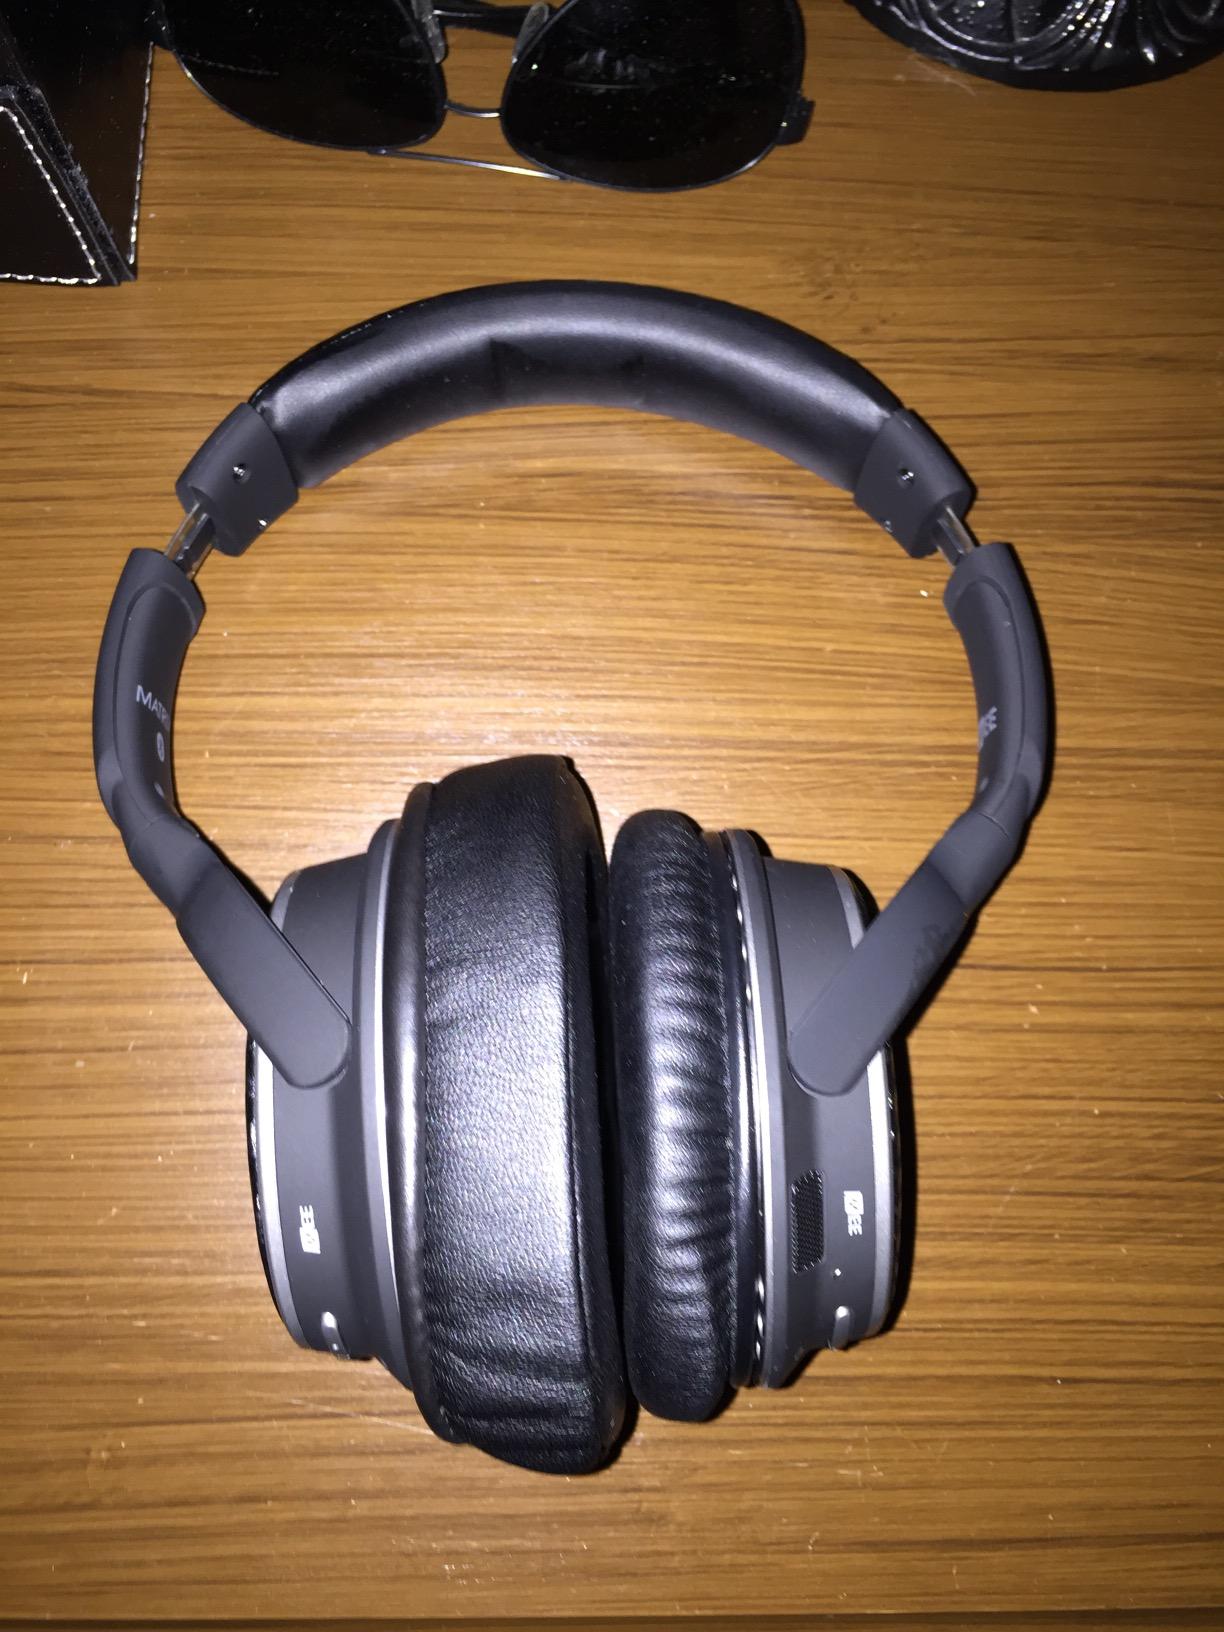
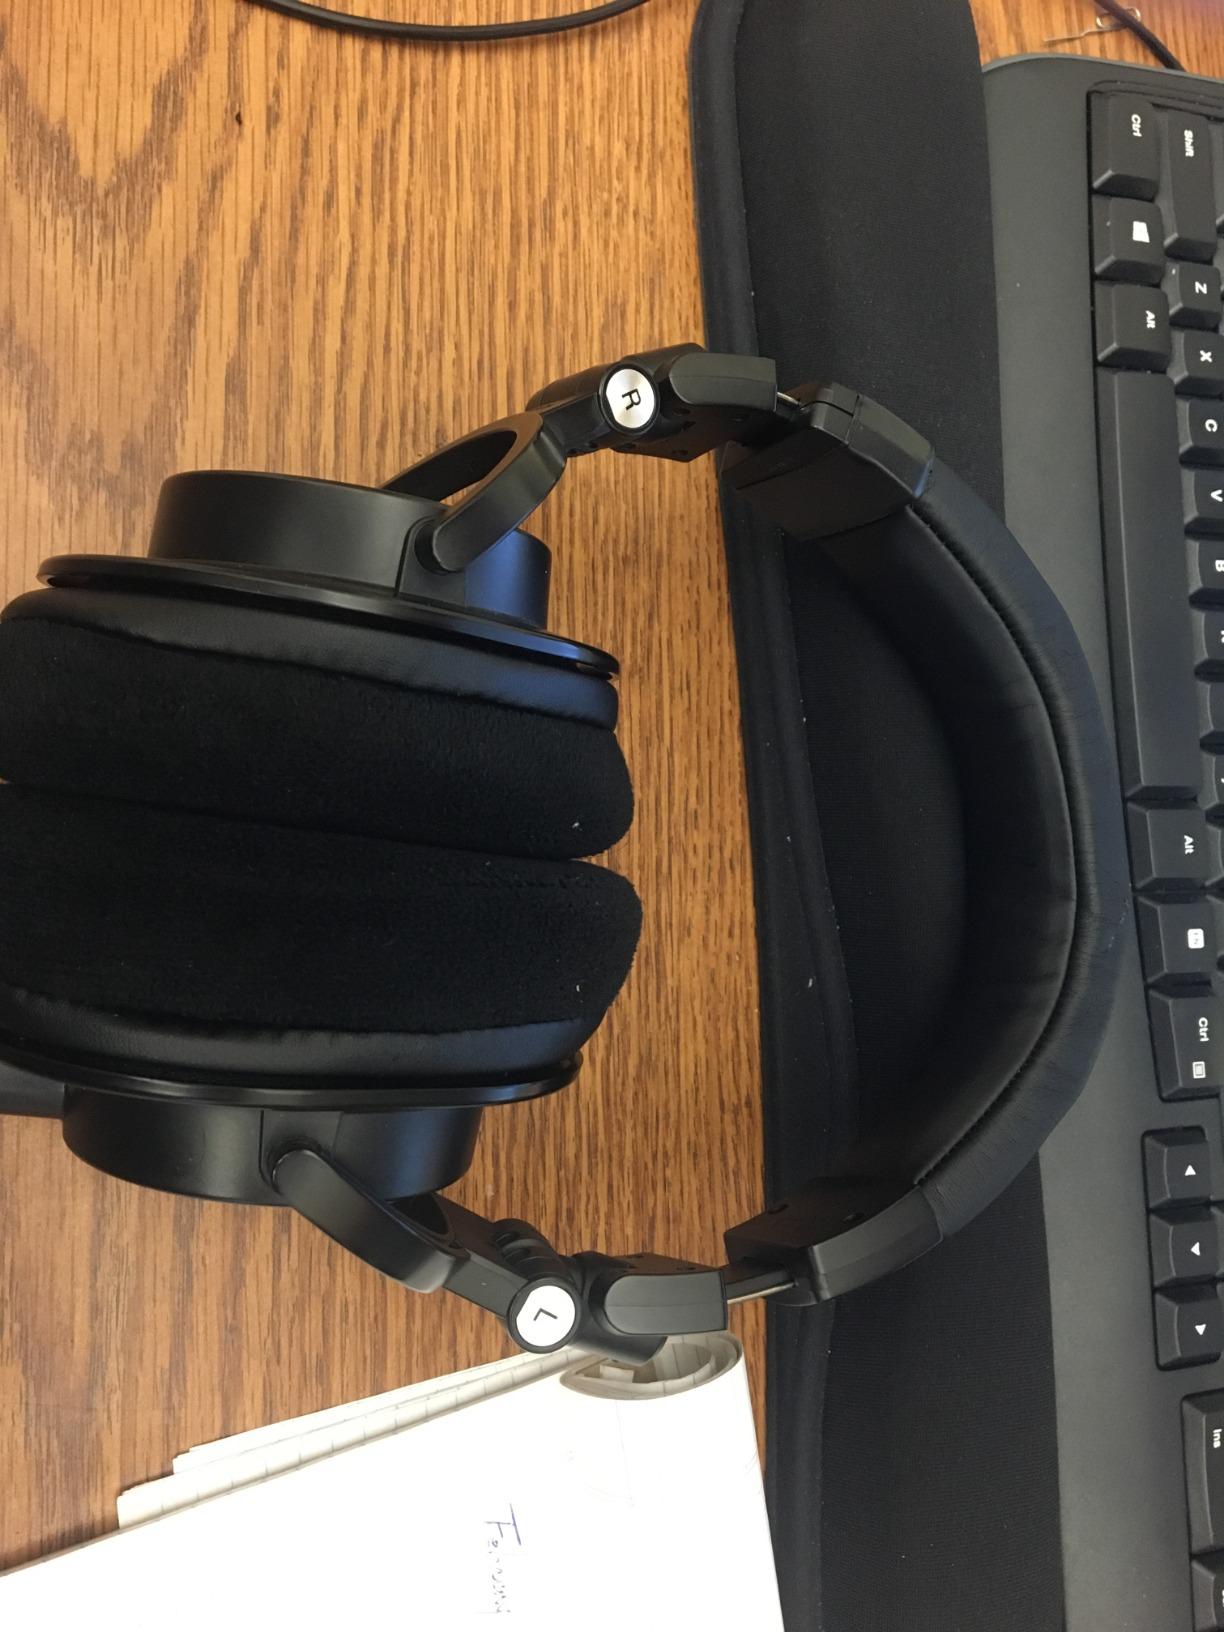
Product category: headphones
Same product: no